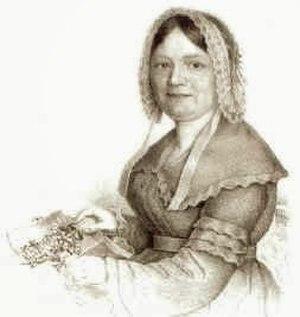
Josephine Kablick, ou Josefina Kablíková, est une botaniste et paléontologue tchèque.